Erwin Aders

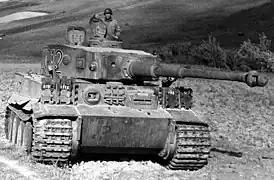
The Tiger I tank captured by the Allied Forces in North Africa during World War II

Erwin Aders (1881, Düsseldorf – 1974) was the chief designer for Germany's Henschel & Son during World War II. He led the design for the heavy tanks Tiger I and Tiger II.